Union Bank of Australia building, Orange

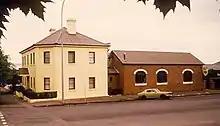
Building with classroom attached

The building comprises a two-storey rendered brick and iron-roofed main building with a later single-storey brick classroom or hall at the rear, added during the period of school occupancy of the building and perhaps contemporary with the Federation style porch of timber construction added to shelter the principal entry to the main building. Outbuildings at the rear include a separate kitchen-house and a stables block with later garage addition, the latter original internal details such as the horse "boxes" and wooden cobble floors.